Space exploration

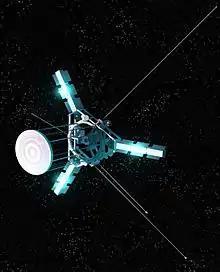
Concept art for a NASA Vision mission

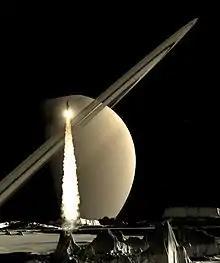
Artistic image of a rocket lifting from a Saturn moon

Breakthrough Starshot is a research and engineering project by the Breakthrough Initiatives to develop a proof-of-concept fleet of light sail spacecraft named "StarChip", to be capable of making the journey to the Alpha Centauri star system 4.37 light-years away. It was founded in 2016 by Yuri Milner, Stephen Hawking, and Mark Zuckerberg.